Drabant Corps of Charles XII

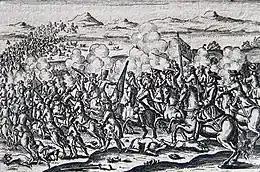
Drabants at the Battle of Pułtusk; the Saxons can be seen retreating over the river

During the first half of 1702, in the Swedish invasion of the Commonwealth, the Drabants participated in many ceremonies in which the king received Polish and Lithuanian magnates. The corps later fought valiantly against the Saxons under Augustus II at the Battle of Kliszów, on 19 July, which led to the capture of Kraków. Here, Charles broke his leg as his horse fell during a demonstration of horsemanship by Stenbock's newly raised squadron of Wallachian-style cavalry. The Drabants brought the king inside the town, where they quartered for some time. Following his recovery, they fought in the cavalry engagement at Pułtusk in 1703, where the Saxons lost more than 1,200 horsemen to 20 Swedes. Afterwards, they marched in the vanguard, which drove the Saxon outposts back into Toruń; the town was taken on 14 October, following a siege that cost the Saxons near 6,000 killed and captured—to only 40 killed Swedish casualties. The Drabants camped near Charles XII as per usual, and had to endure some enemy artillery fire. On 17 May 1704 in Lidzbark, stable master Axel Hård died from his wounds after he was accidentally shot by Charles XII during a Drabant-exercise, two days earlier.